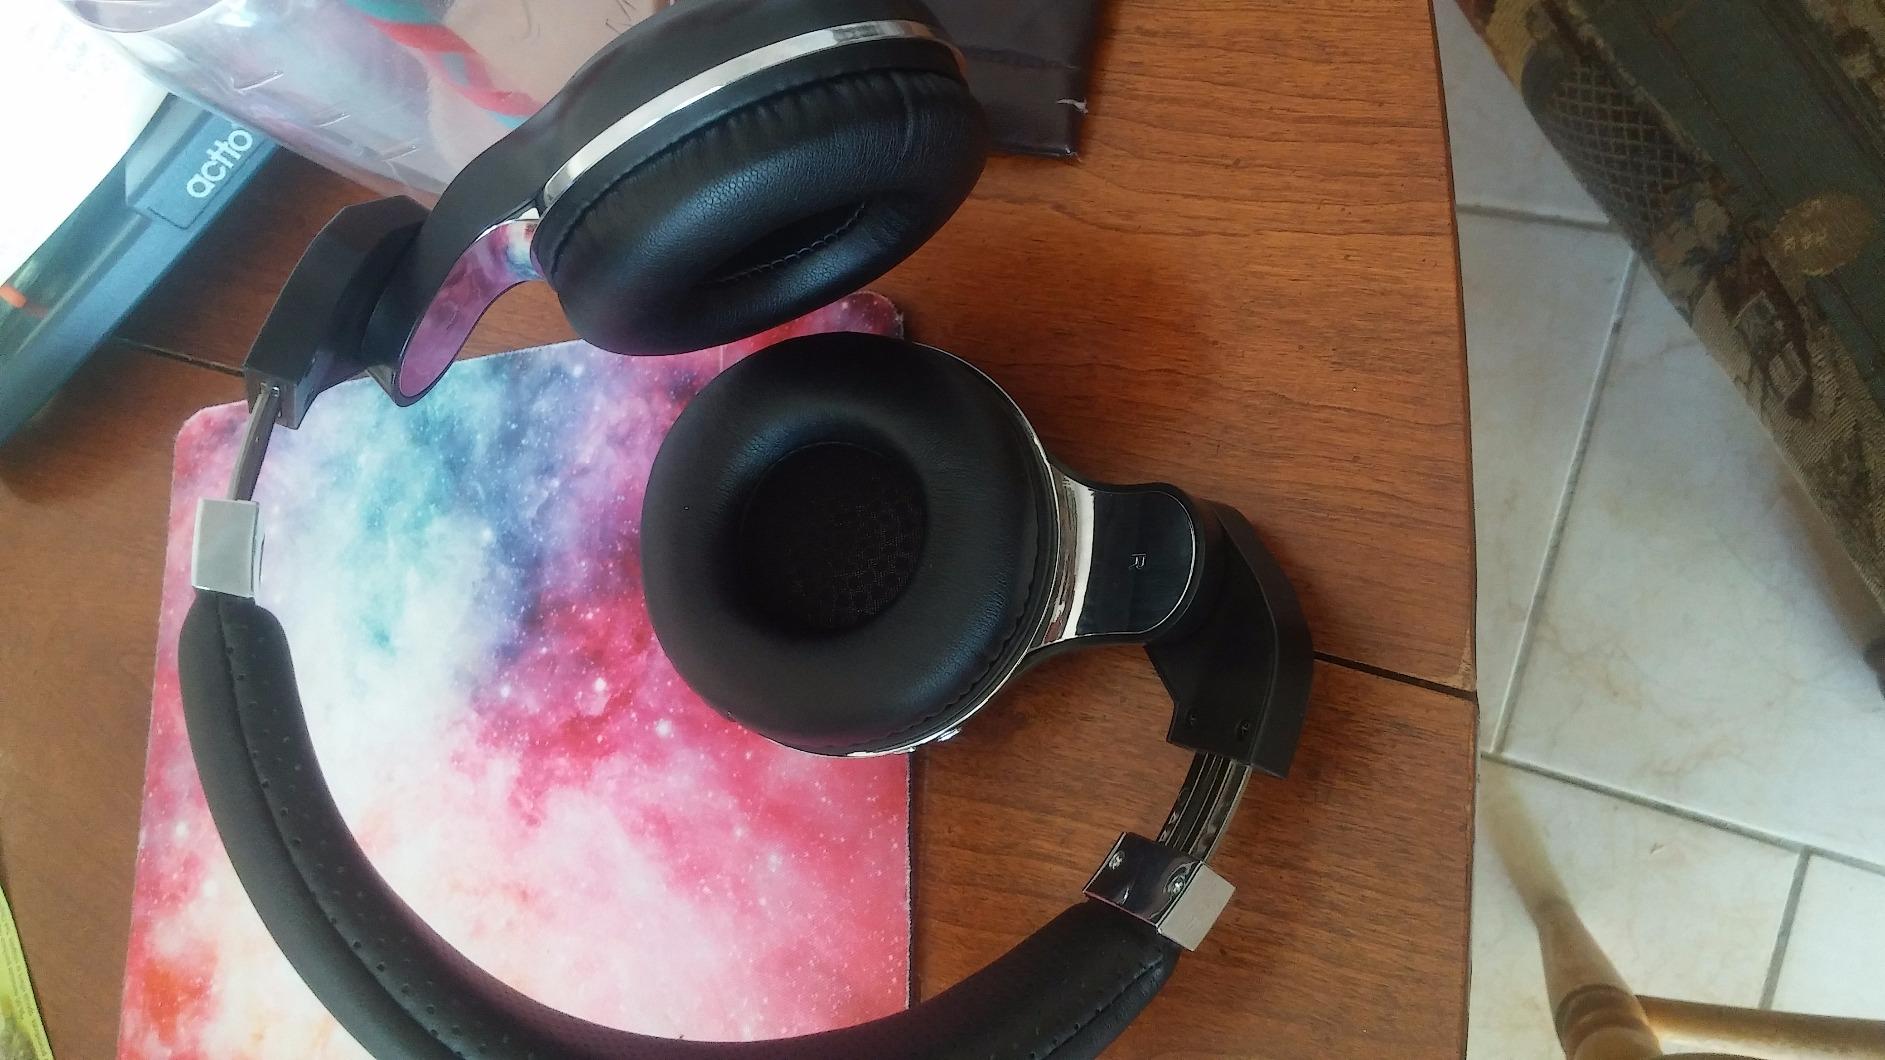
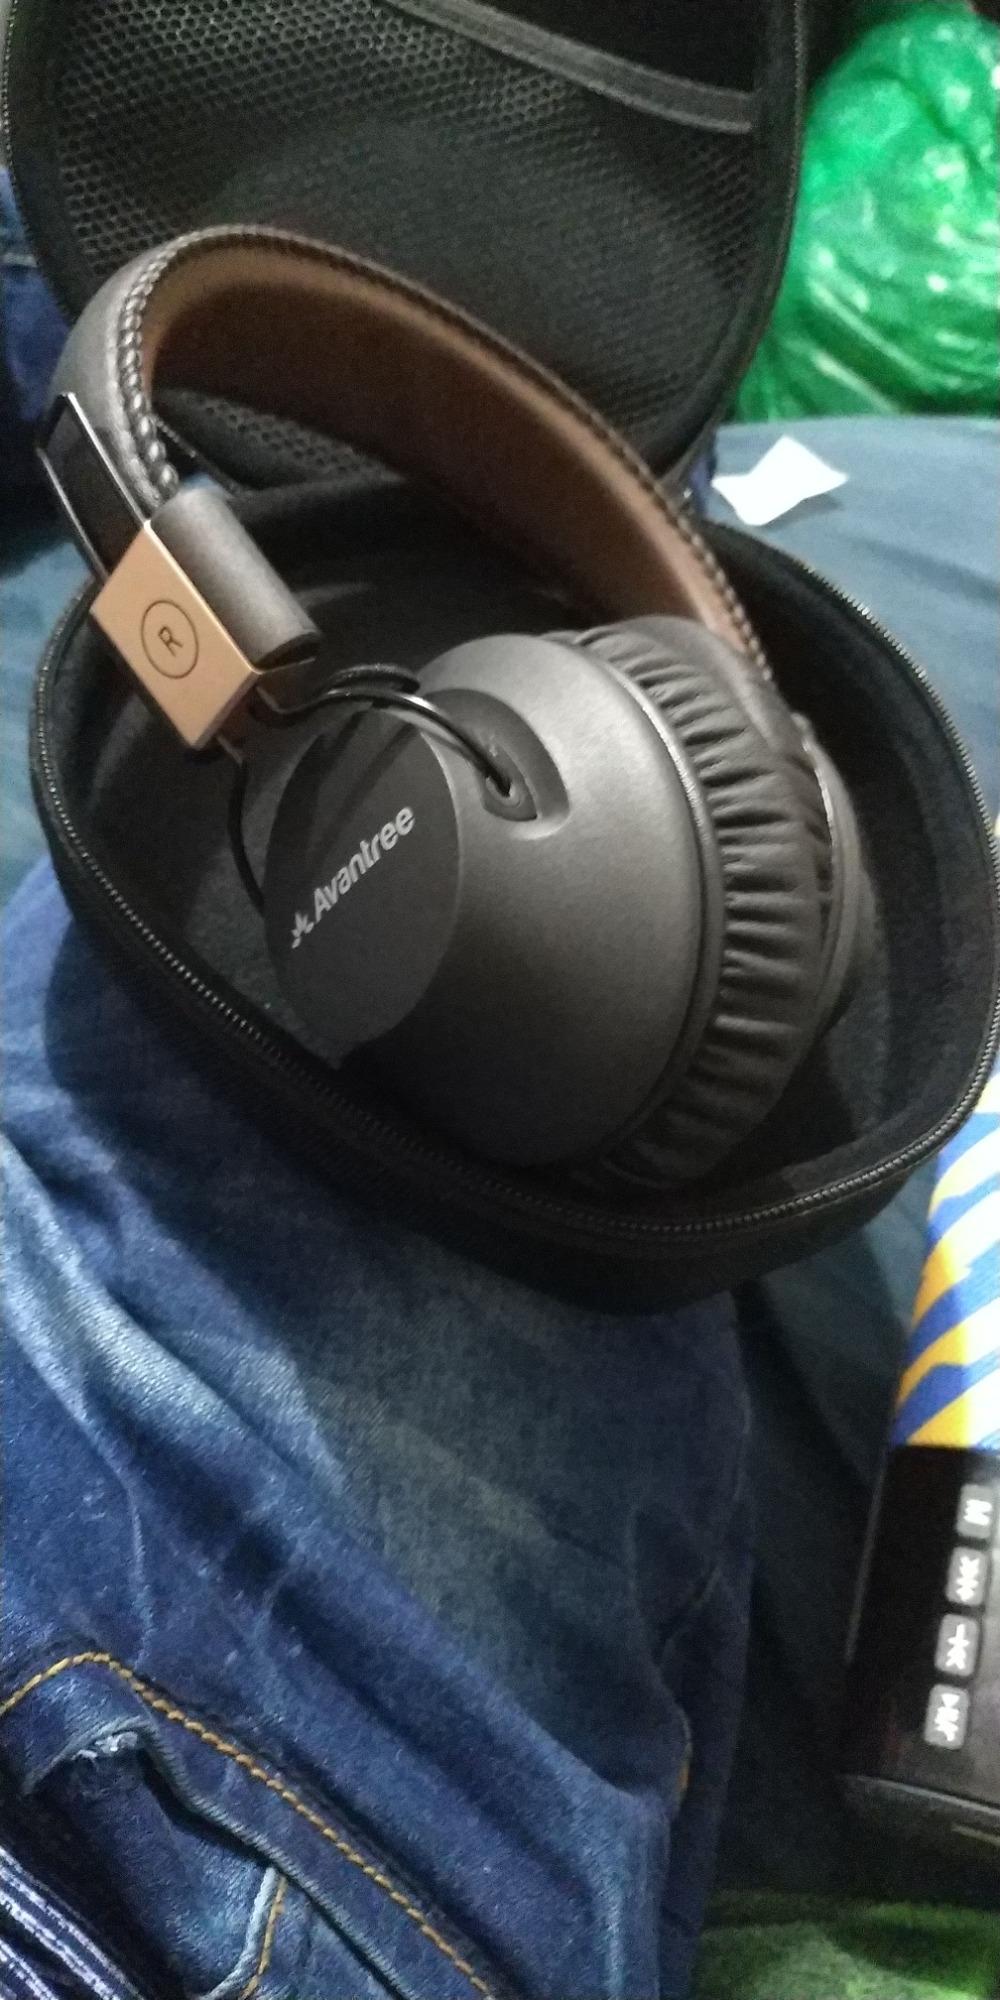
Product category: headphones
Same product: no